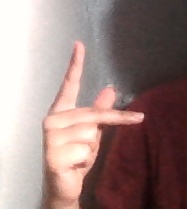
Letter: dha